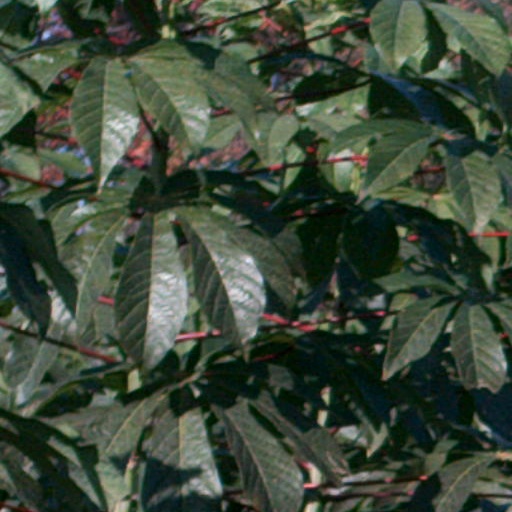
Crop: cassava